Berks Catholic High School

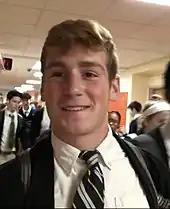
Anthony Myers at the school as a sophomore in November 2018

Anthony Myers was a track runner and football running back and cornerback for Berks Catholic High School. He was a talented player who lettered in football his freshman year. On October 21, 2018, he was diagnosed with Stage III anaplastic astrocytoma, a rare form of brain cancer. After his diagnoses, he was cleared to play for one final football game, a playoff game against The Milton Hershey School. During his final game, Myers scored two touchdowns, the second on a notable 80-yard punt return.